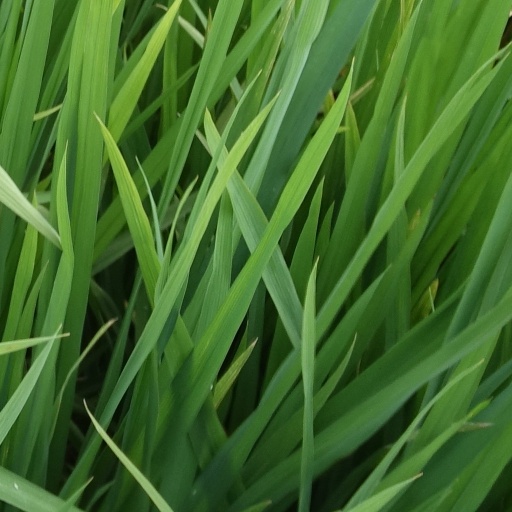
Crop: rice